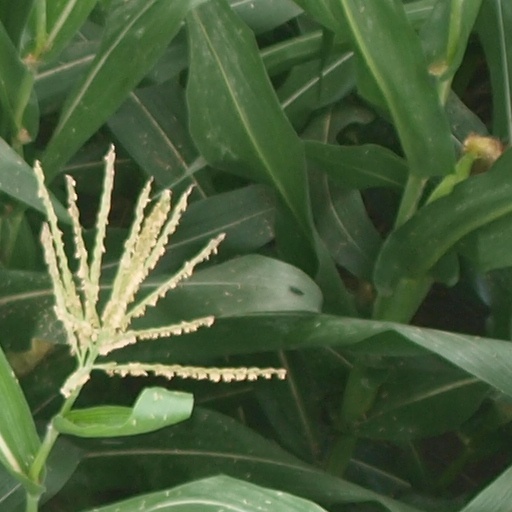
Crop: maize; corn